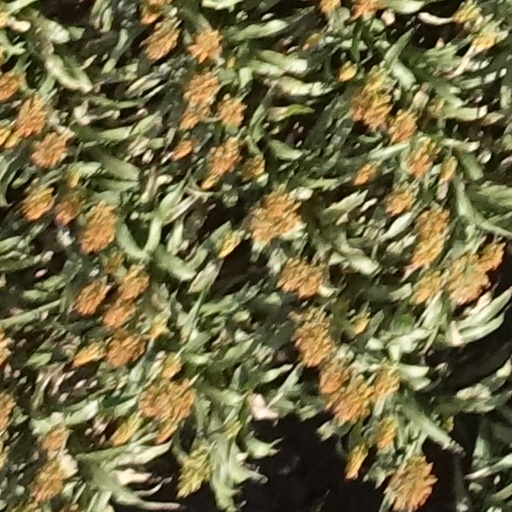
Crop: sorghum